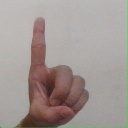
अक्षर: ड